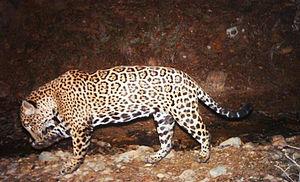
Le Jaguar d’Arizona est une sous-espèce de Jaguar